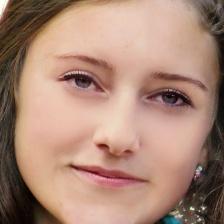
Label: faces